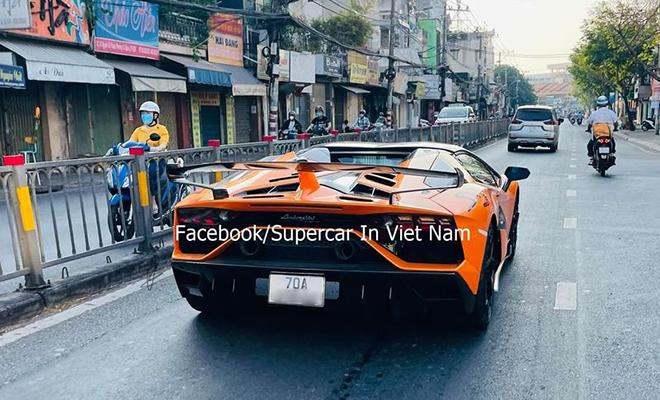
một chiếc xe ô tô màu cam đang di chuyển trên đường